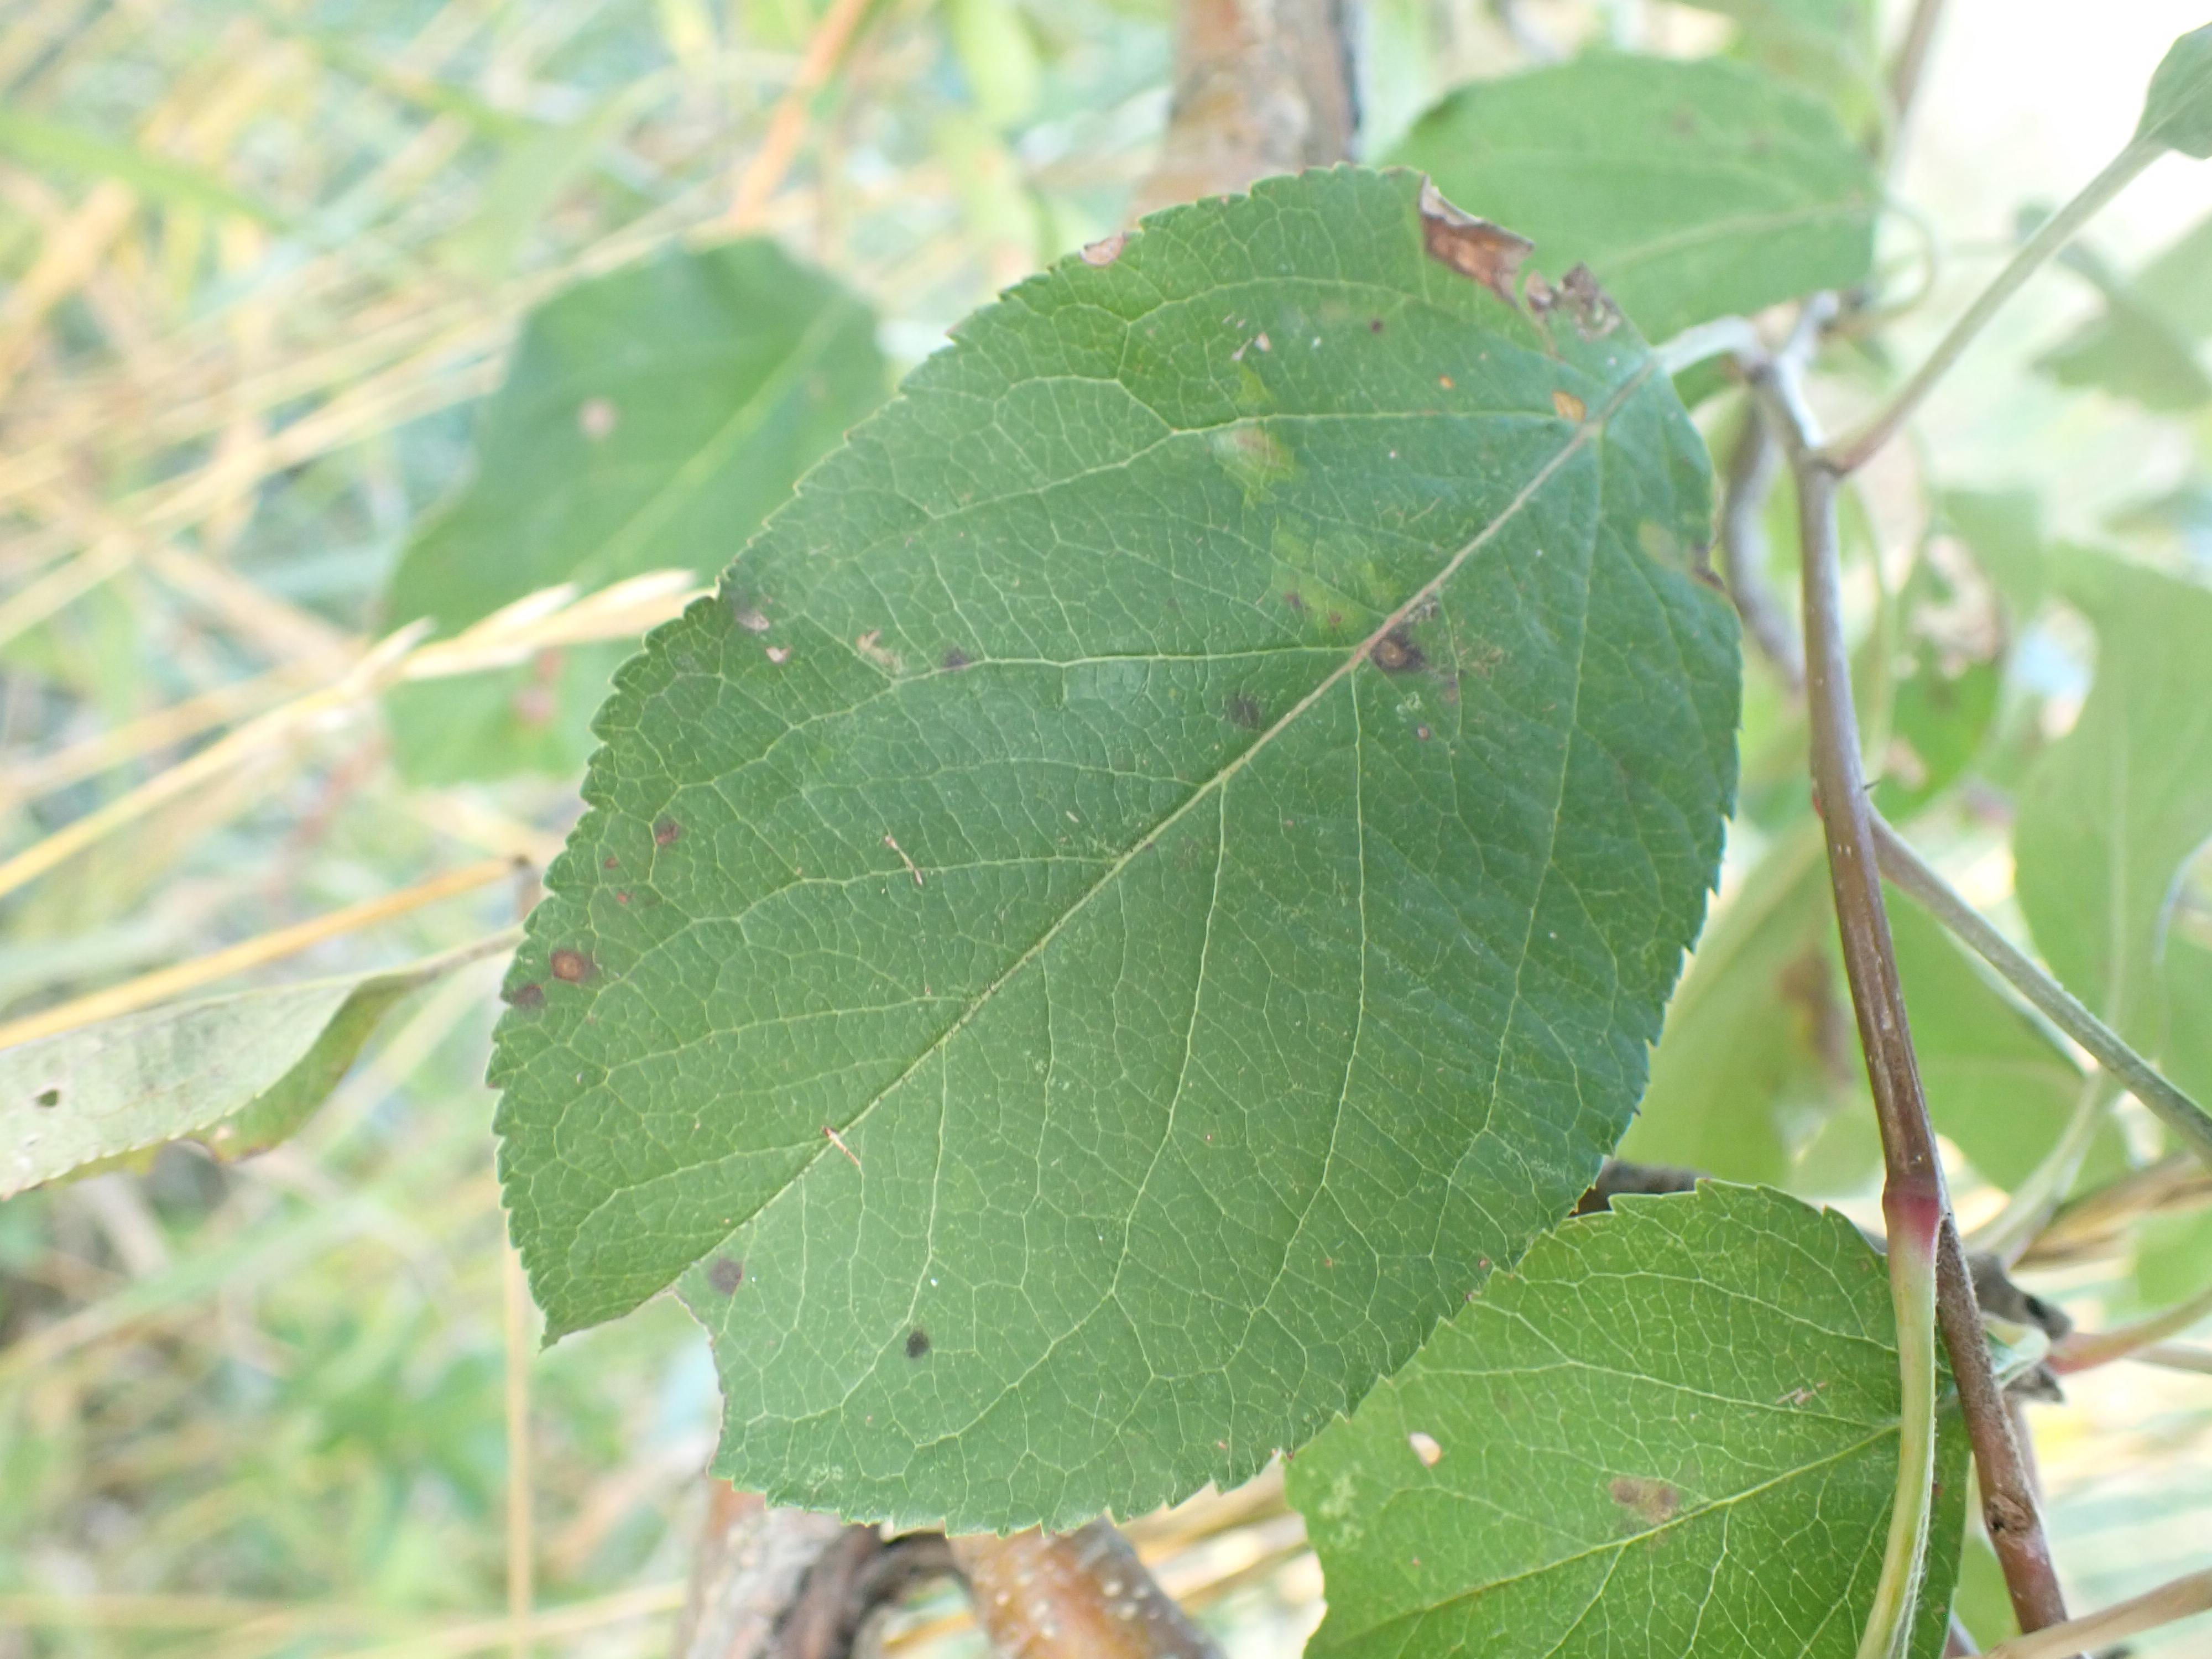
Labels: complex